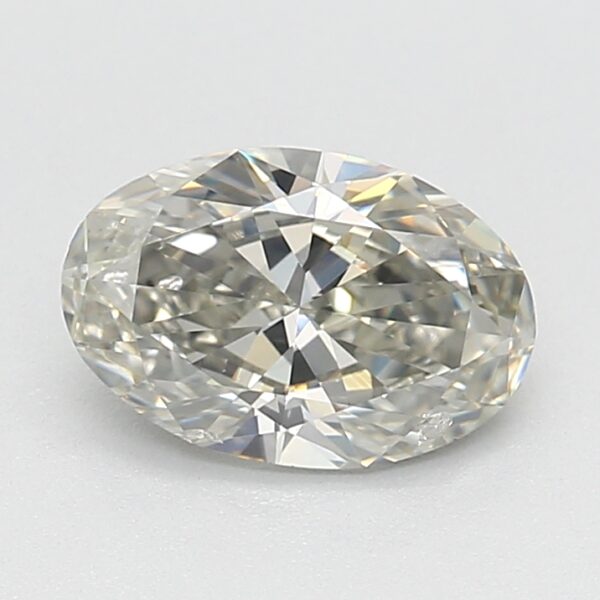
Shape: oval
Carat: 0.9
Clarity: SI2
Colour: FANCY
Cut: VG
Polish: EX
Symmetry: VG
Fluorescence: N
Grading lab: GIA
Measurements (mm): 7.97 x 5.29 x 3.17